Joseph Timothy Haydn

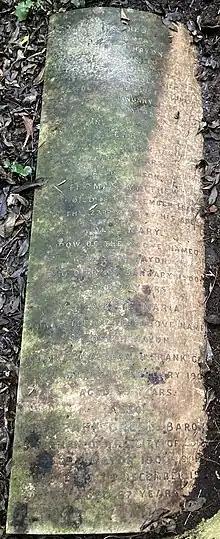
Haydn family grave in Highgate Cemetery

Joseph Timothy Haydn (Lisbon, Portugal, 1788 – London, 17 January 1856) was a British journalist and compiler of dictionaries, well known as the author of the "Dictionary of Dates", which went through many editions from 1841, and of the "Book of Dignities", 1851 (3rd revised edition, 1894).